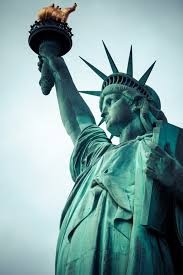
Landmark: Statue of Liberty